Iowa Highway 150

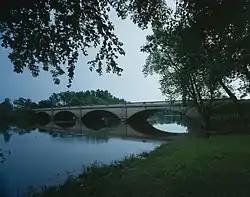
A bridge crossing a small river

North of I-380, Iowa 150 intersects 51st Street. Prior to 1984, Iowa 150 came from the north along its current route and turned east onto 51st Street and Iowa 101 followed the current path of Iowa 150 to Vinton. The highway heads due north, only passing a few houses until it reaches US 20 south of Independence. Once in Independence, it crosses the Wapsipinicon River over a concrete arch bridge. At 1st Street, the route turns east for two blocks before returning northward. On the north side of town, Iowa 150 passes the Independence Motor Speedway.